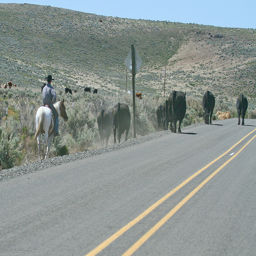
a couple of animals that are walking down the road
a man on a horse walking down the road behind some animals
A man on a horse corralling a herd of cattle.
A cowboy on a horse rounding up cattle
A man riding a horse wrangling cattle down a road.